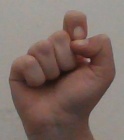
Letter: fa